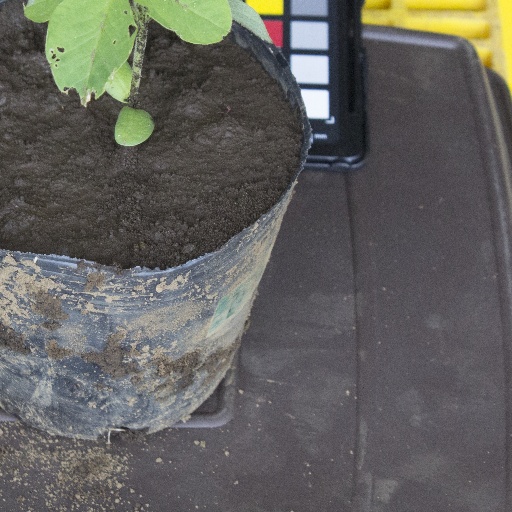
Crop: soybean